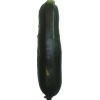
Label: Zucchini dark 1